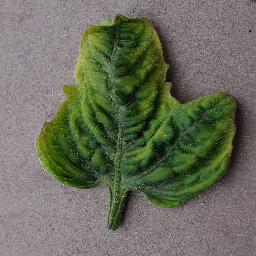
Label: Tomato___Tomato_Yellow_Leaf_Curl_Virus